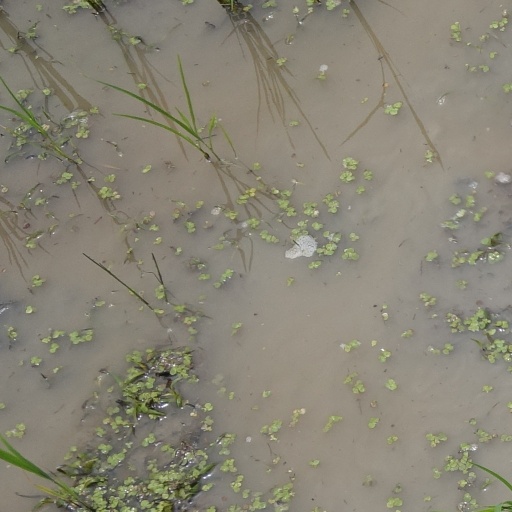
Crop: rice